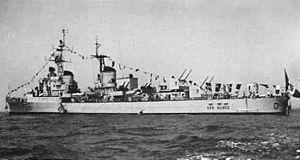
La classe Capitani Romani est une classe de croiseurs légers italiens de la Regia Marina.